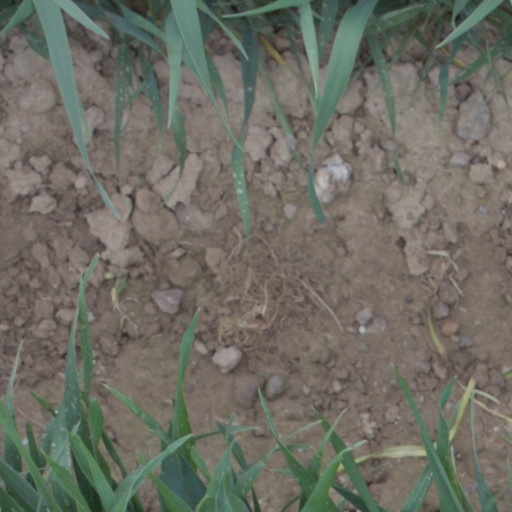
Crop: wheat